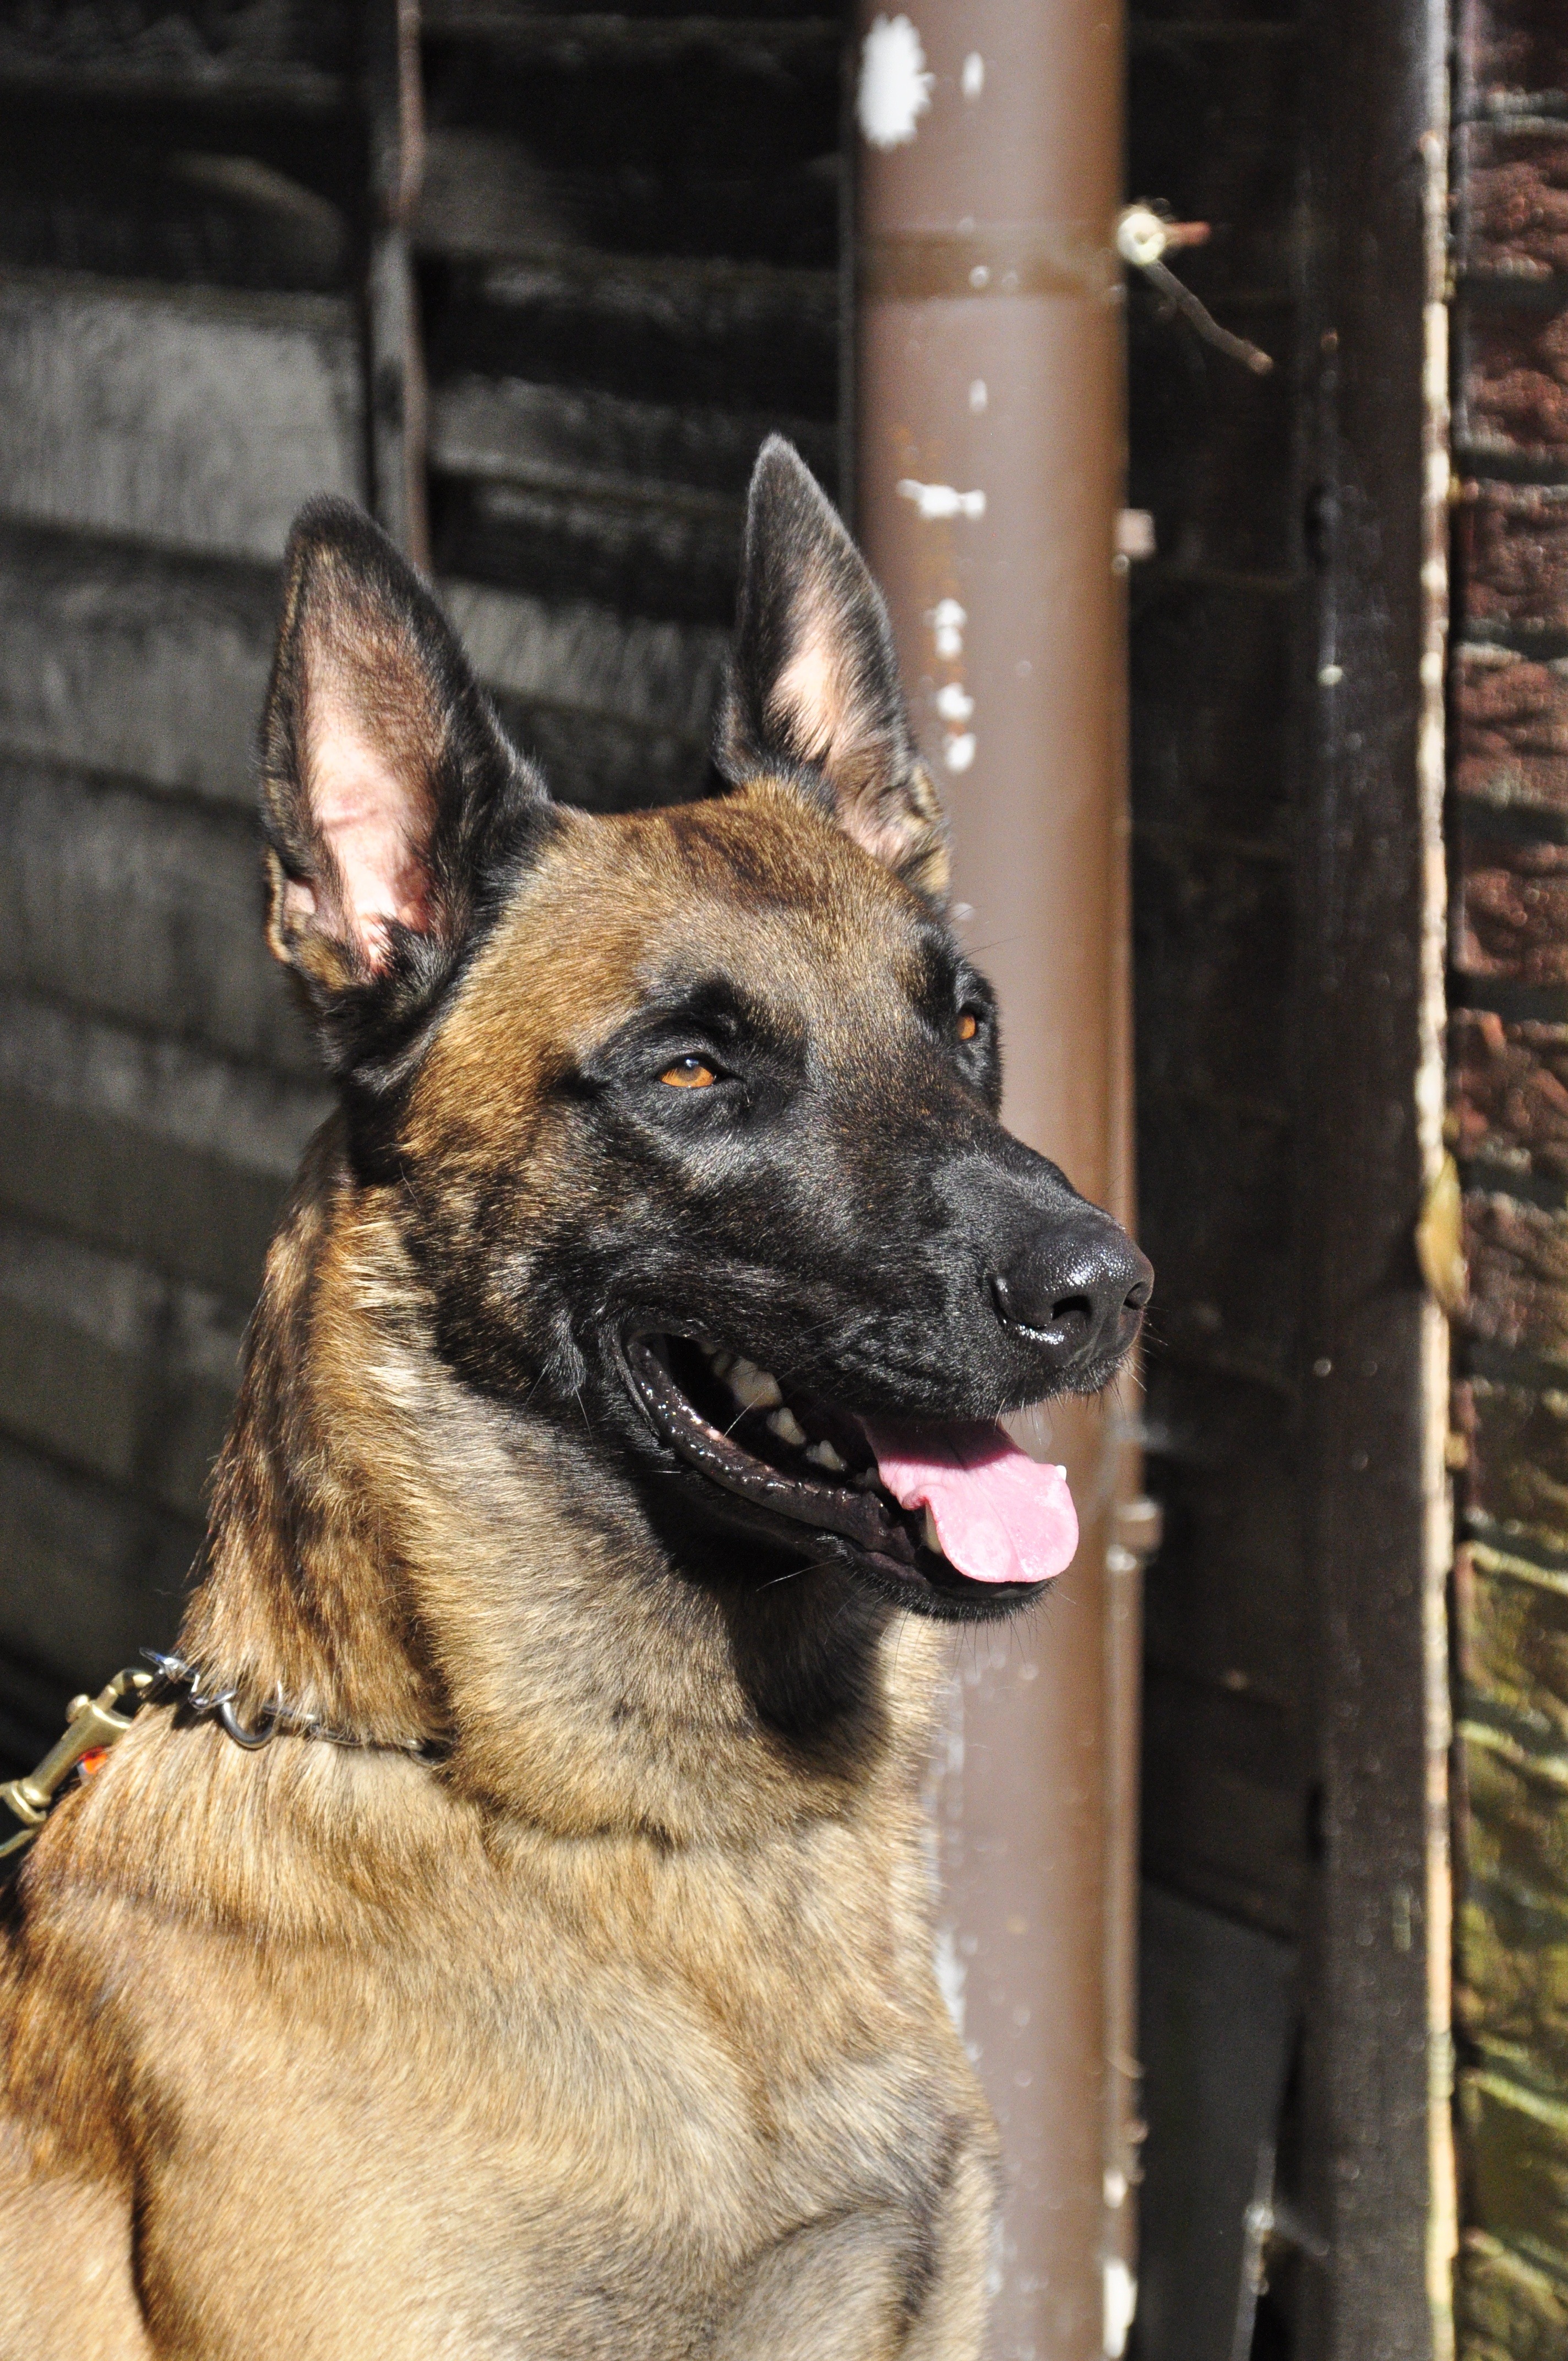
dog, portrait, mammal, shepherd, vertebrate, dog breed, working dog, belgian malinois, guard dog, malinois, belgian shepherd malinois, shepherd dog, street dog, dog like mammal, saarloos wolfdog, wolfdog, czechoslovakian wolfdog, carnivoran, dog crossbreeds, shiloh shepherd dog, norwegian elkhound, east european shepherd, german shepherd dog, tervuren